Russian cruiser Varyag (1983)

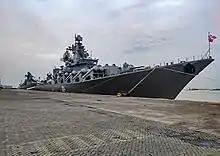
The cruiser "Varyag" during a visit to Indonesia on 14 December 2020

Laid down on 31 July 1979 at 61 Kommunara Shipbuilding Plant (Shipyard 445) in Mykolaiv as "Chervona Ukraina" ("Red Ukraine"), the vessel was launched in 28 August 1983, and commissioned on 16 October 1989. The warship joined the Pacific Fleet in 1990.